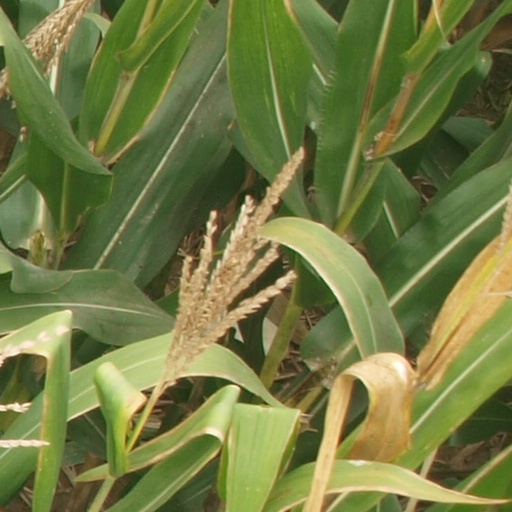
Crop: maize; corn